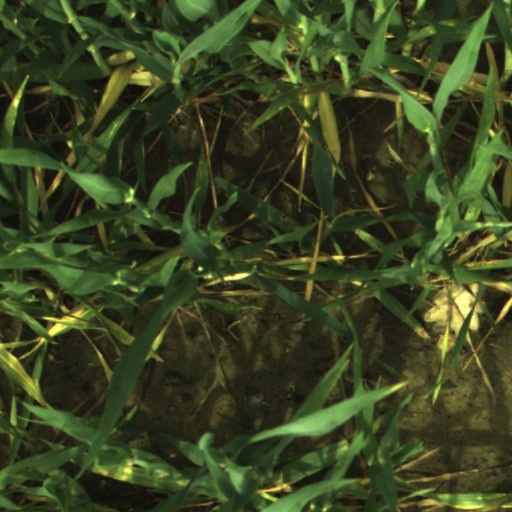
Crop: wheat